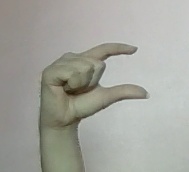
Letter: dal